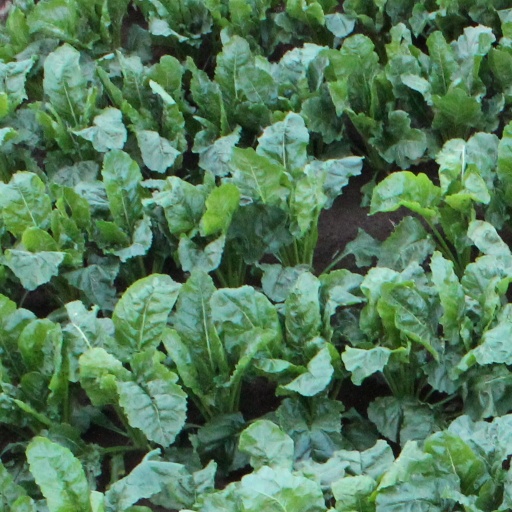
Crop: sugar beet